Anthony Roll

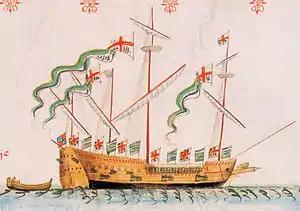
The "Salamander", a galleass captured from the Scots and one of only three ships in the Anthony Roll which has an identifiable figurehead.

Anthony Anthony was not a trained, professional artist. The illustrations are described as "striking and boldly executed, but [...] have few claims to be fine works of art". The vessels are for the most part painted according to a standard formula, with distinct repetitions even in the more elaborate depictions. Anthony's style is signified by a "naive draughtsmanship and conformity to a pattern [...] consistent with the abilities of a government official with a decent amateur grasp of form and colour".